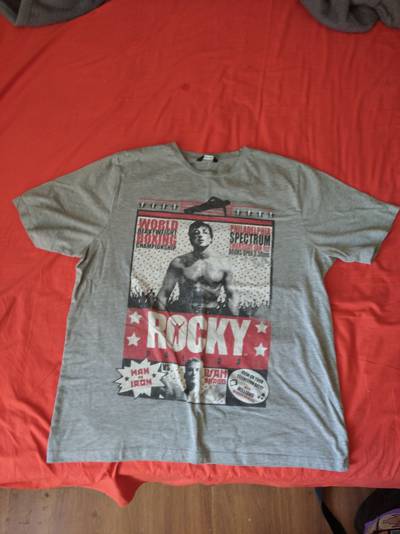
Waste category: clothes